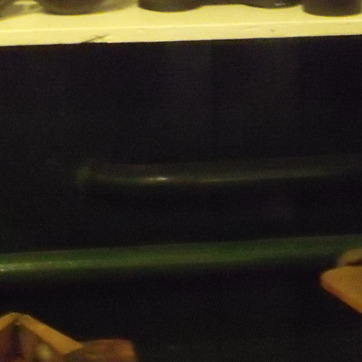
Material: metal